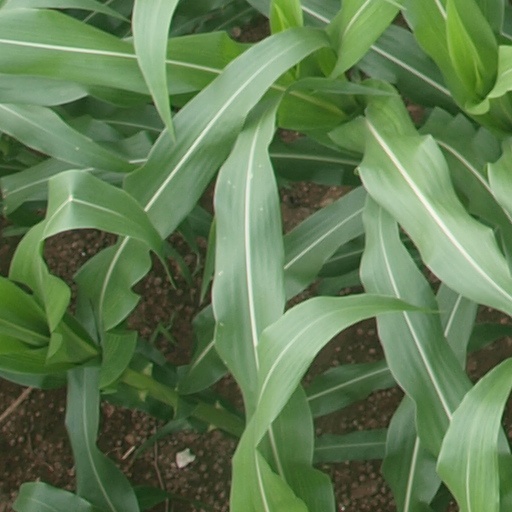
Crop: maize; corn